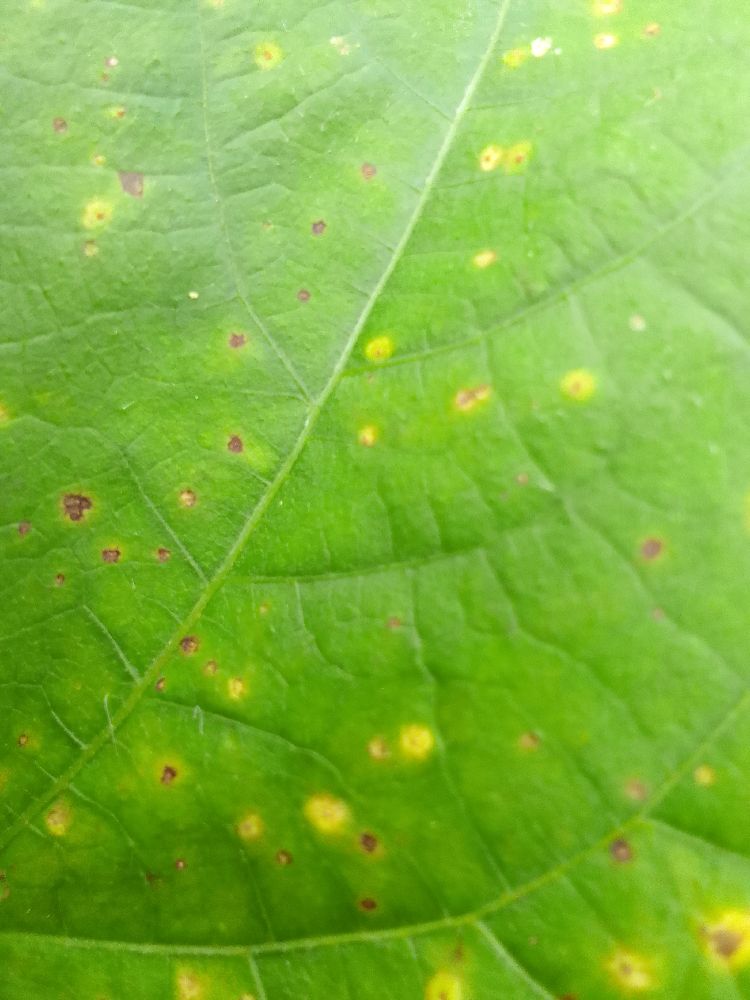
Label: rust